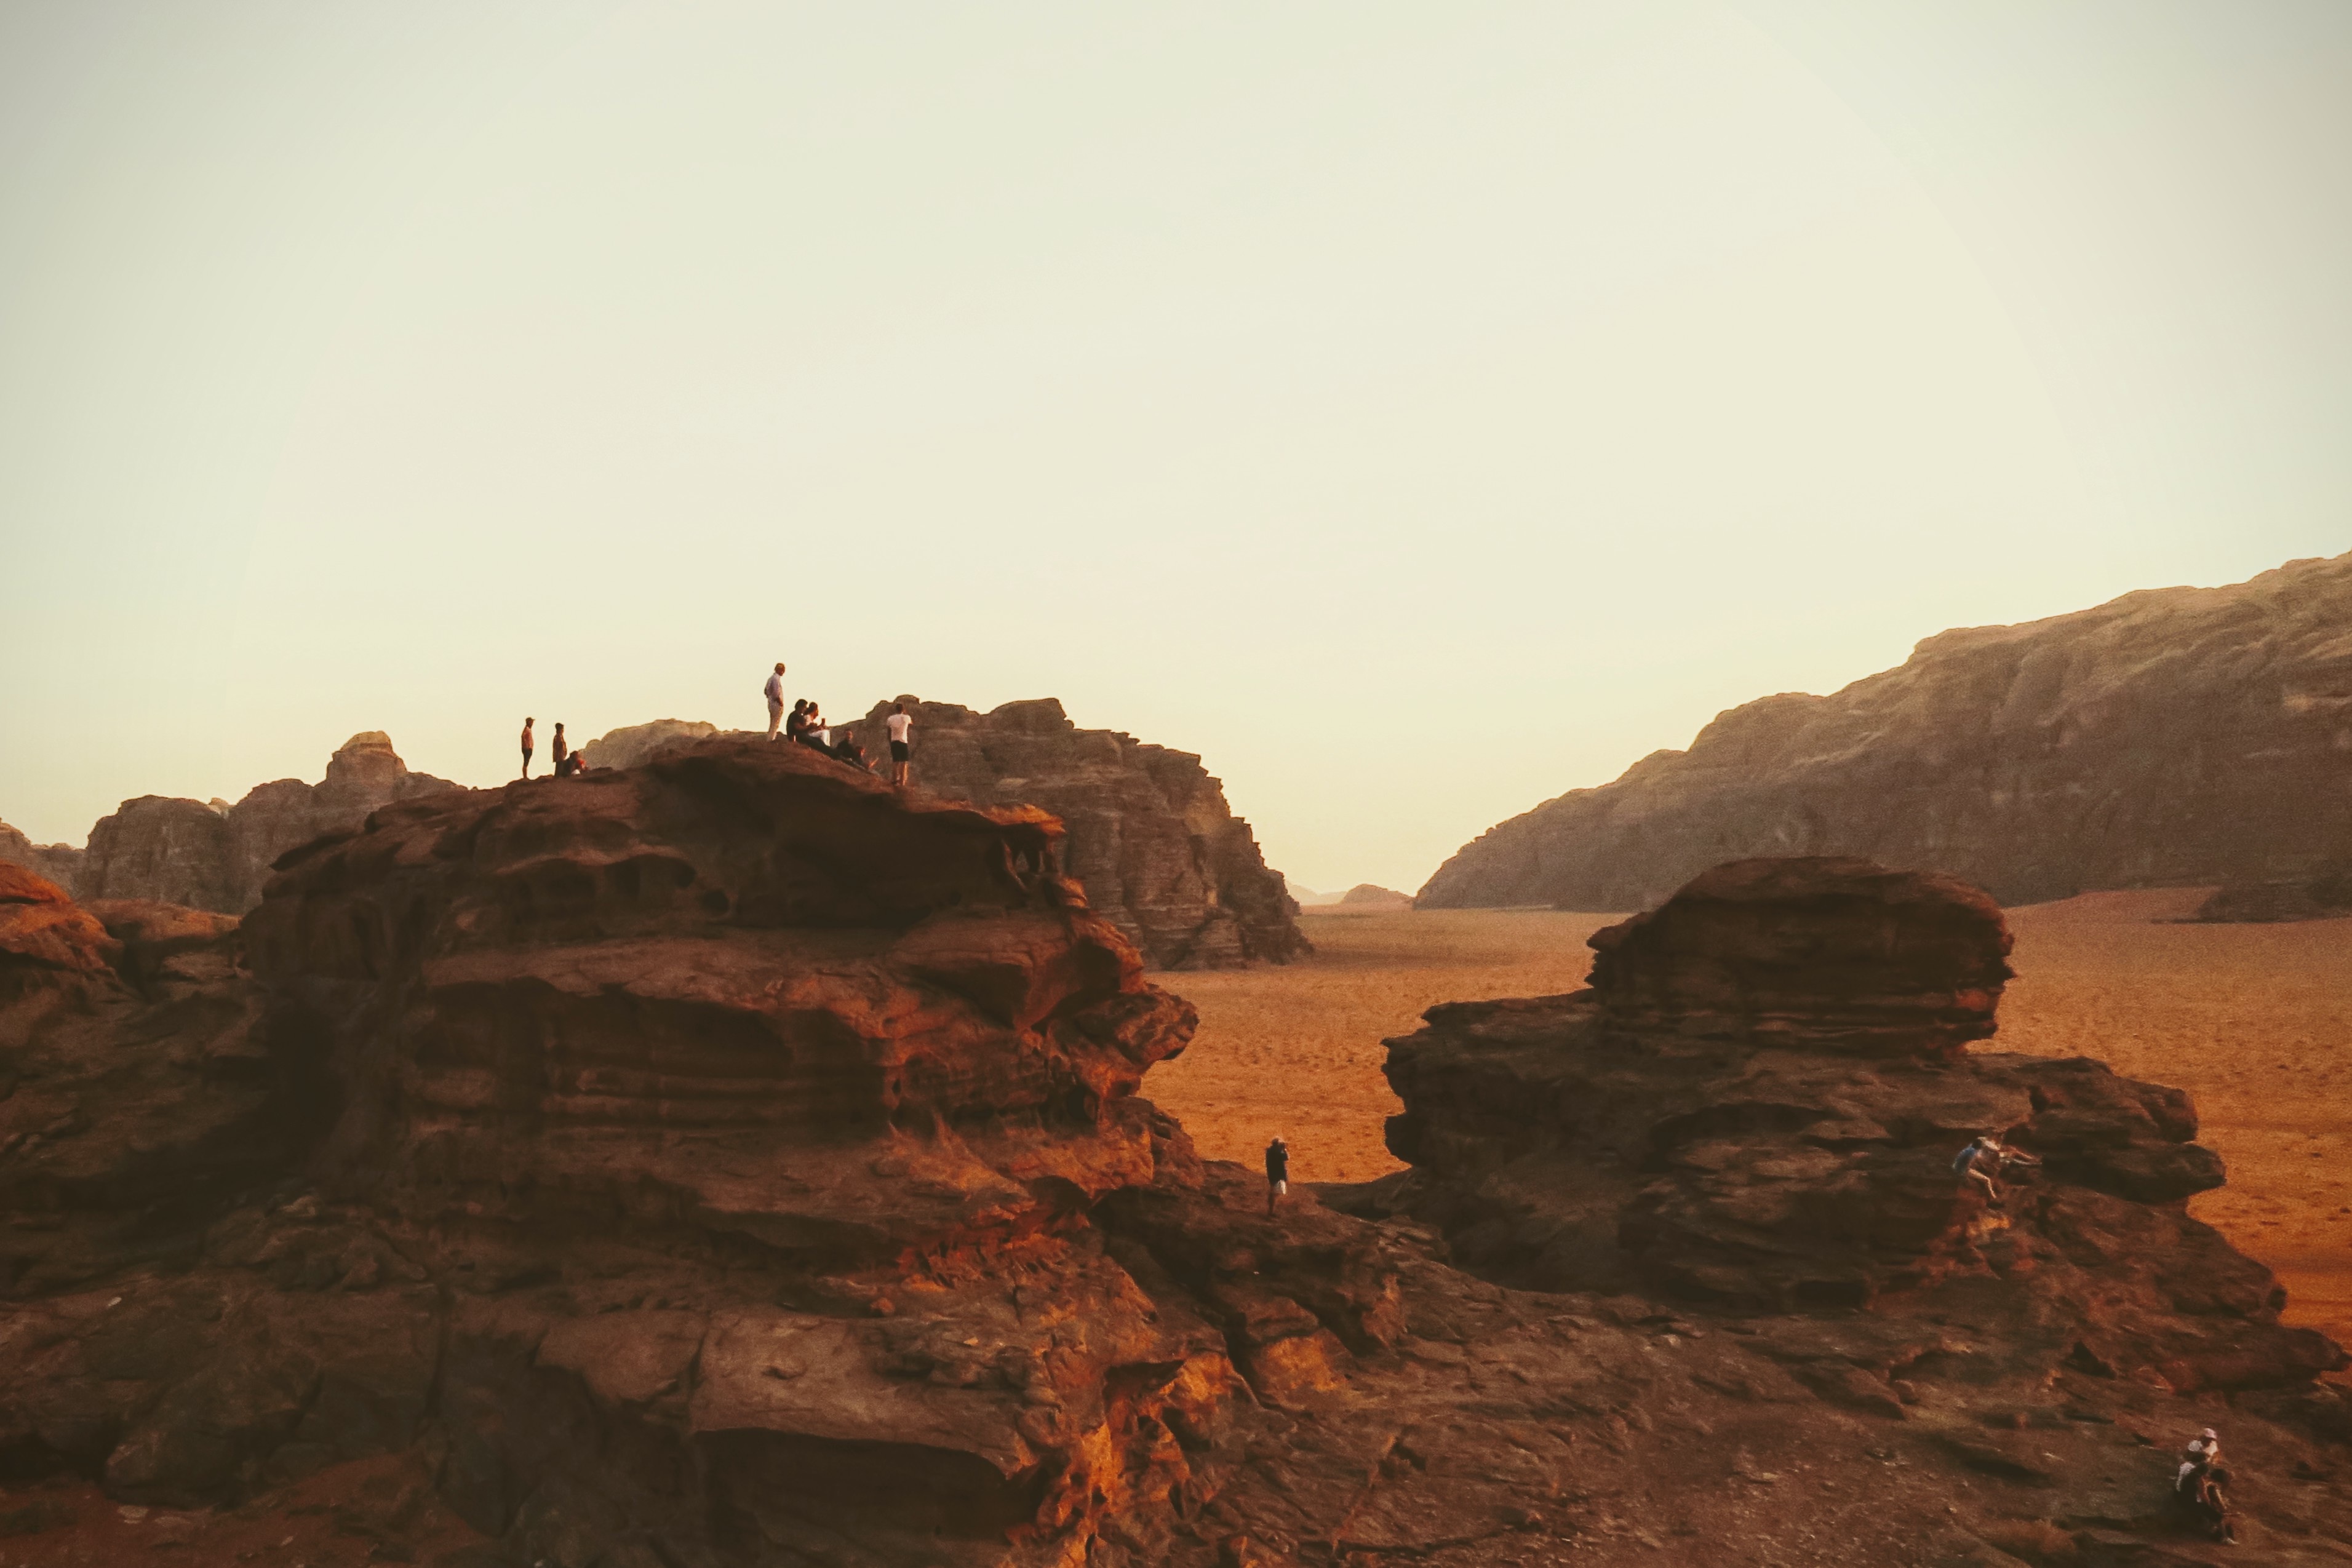
landscape, coast, rock, mountain, sunrise, sunset, morning, desert, dawn, valley, formation, cliff, dusk, arch, canyon, terrain, material, geology, wadi, landform, natural environment, geographical feature